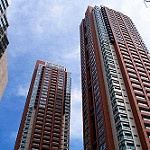
Scene: Outdoor